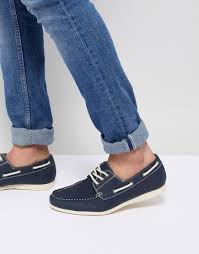
Label: Boat